Erich von dem Bach-Zelewski

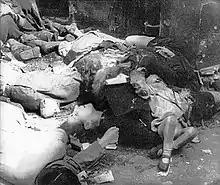
Photos taken by the Polish Underground showing the bodies of women and children killed during the Warsaw Uprising, August 1944.

On 22 June 1941 at the launch of Operation Barbarossa, Bach-Zelewski was appointed as HSSPF for ""Russsland-Mitte"", chiefly in the territory of Belarus. From July to September 1941, he oversaw the murder of Jews in Riga and Minsk by the "Einsatzgruppe B", led by Arthur Nebe, also visiting other sites of mass killings such as Bialystok, Grodno, Baranovichi, Mogilev, and Pinsk. Bach-Zelewski regularly cabled to headquarters on the extermination progress; for example, the 22 August message stated: "Thus the figure in my area now exceeds the thirty thousand mark". At the end of 1941 the forces under Bach-Zelewski numbered 14,953 Germans, mostly officers and "unteroffiziere", and 238,105 local "volunteers" (most war crime victims were murdered by local collaborators under German command).